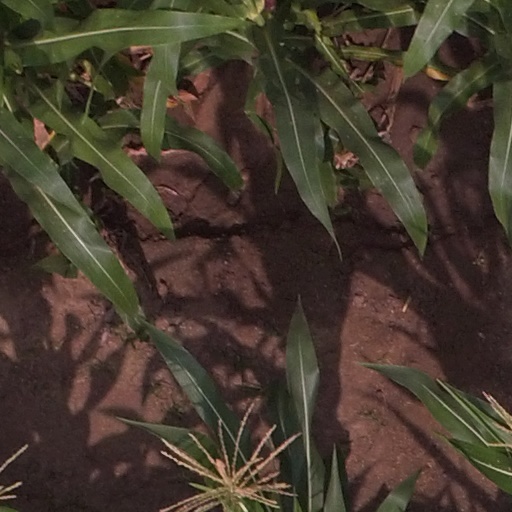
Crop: maize; corn